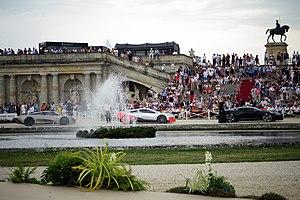
Concours d'élégance du Chantilly Arts &amp
La Vision M Next est un concept-car de supercar hybride de luxe, du constructeur automobile allemand BMW-BMW M présenté en juin 2019.